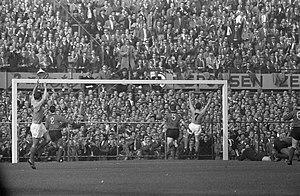
L'histoire de l'équipe des Pays-Bas de football commence au début du XXᵉ siècle avec l'invention de ce sport. La sélection a par la suite remporté l'Euro 1988 et atteint trois finales de Coupe du monde.